Mambukal

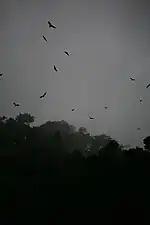
Large flying fox seen in Mambukal

Situated 1,200 ft. above sea level and next to Mount Kanlaon, Mambukal enjoys cool temperatures all year round with access to flora and fauna native to the Kanlaon area. It covers an area of 23.6 hectares covering part of Mount Kanlaon Natural Park, a protected area which also encompasses territories of Murcia, La Castellana and Bago in Negros Occidental, and Canlaon in Negros Oriental.